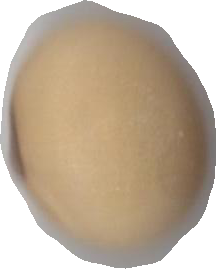
Variety: Anjasmoro